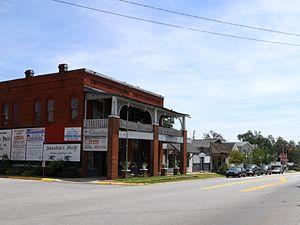
Hamilton est une ville américaine de Géorgie, siège du comté de Harris. Lors du recensement de 2000, sa population s’élevait à 307 habitants.